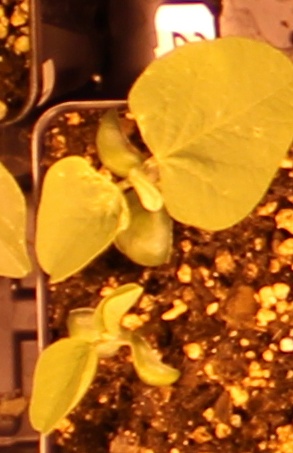
Label: Soybean